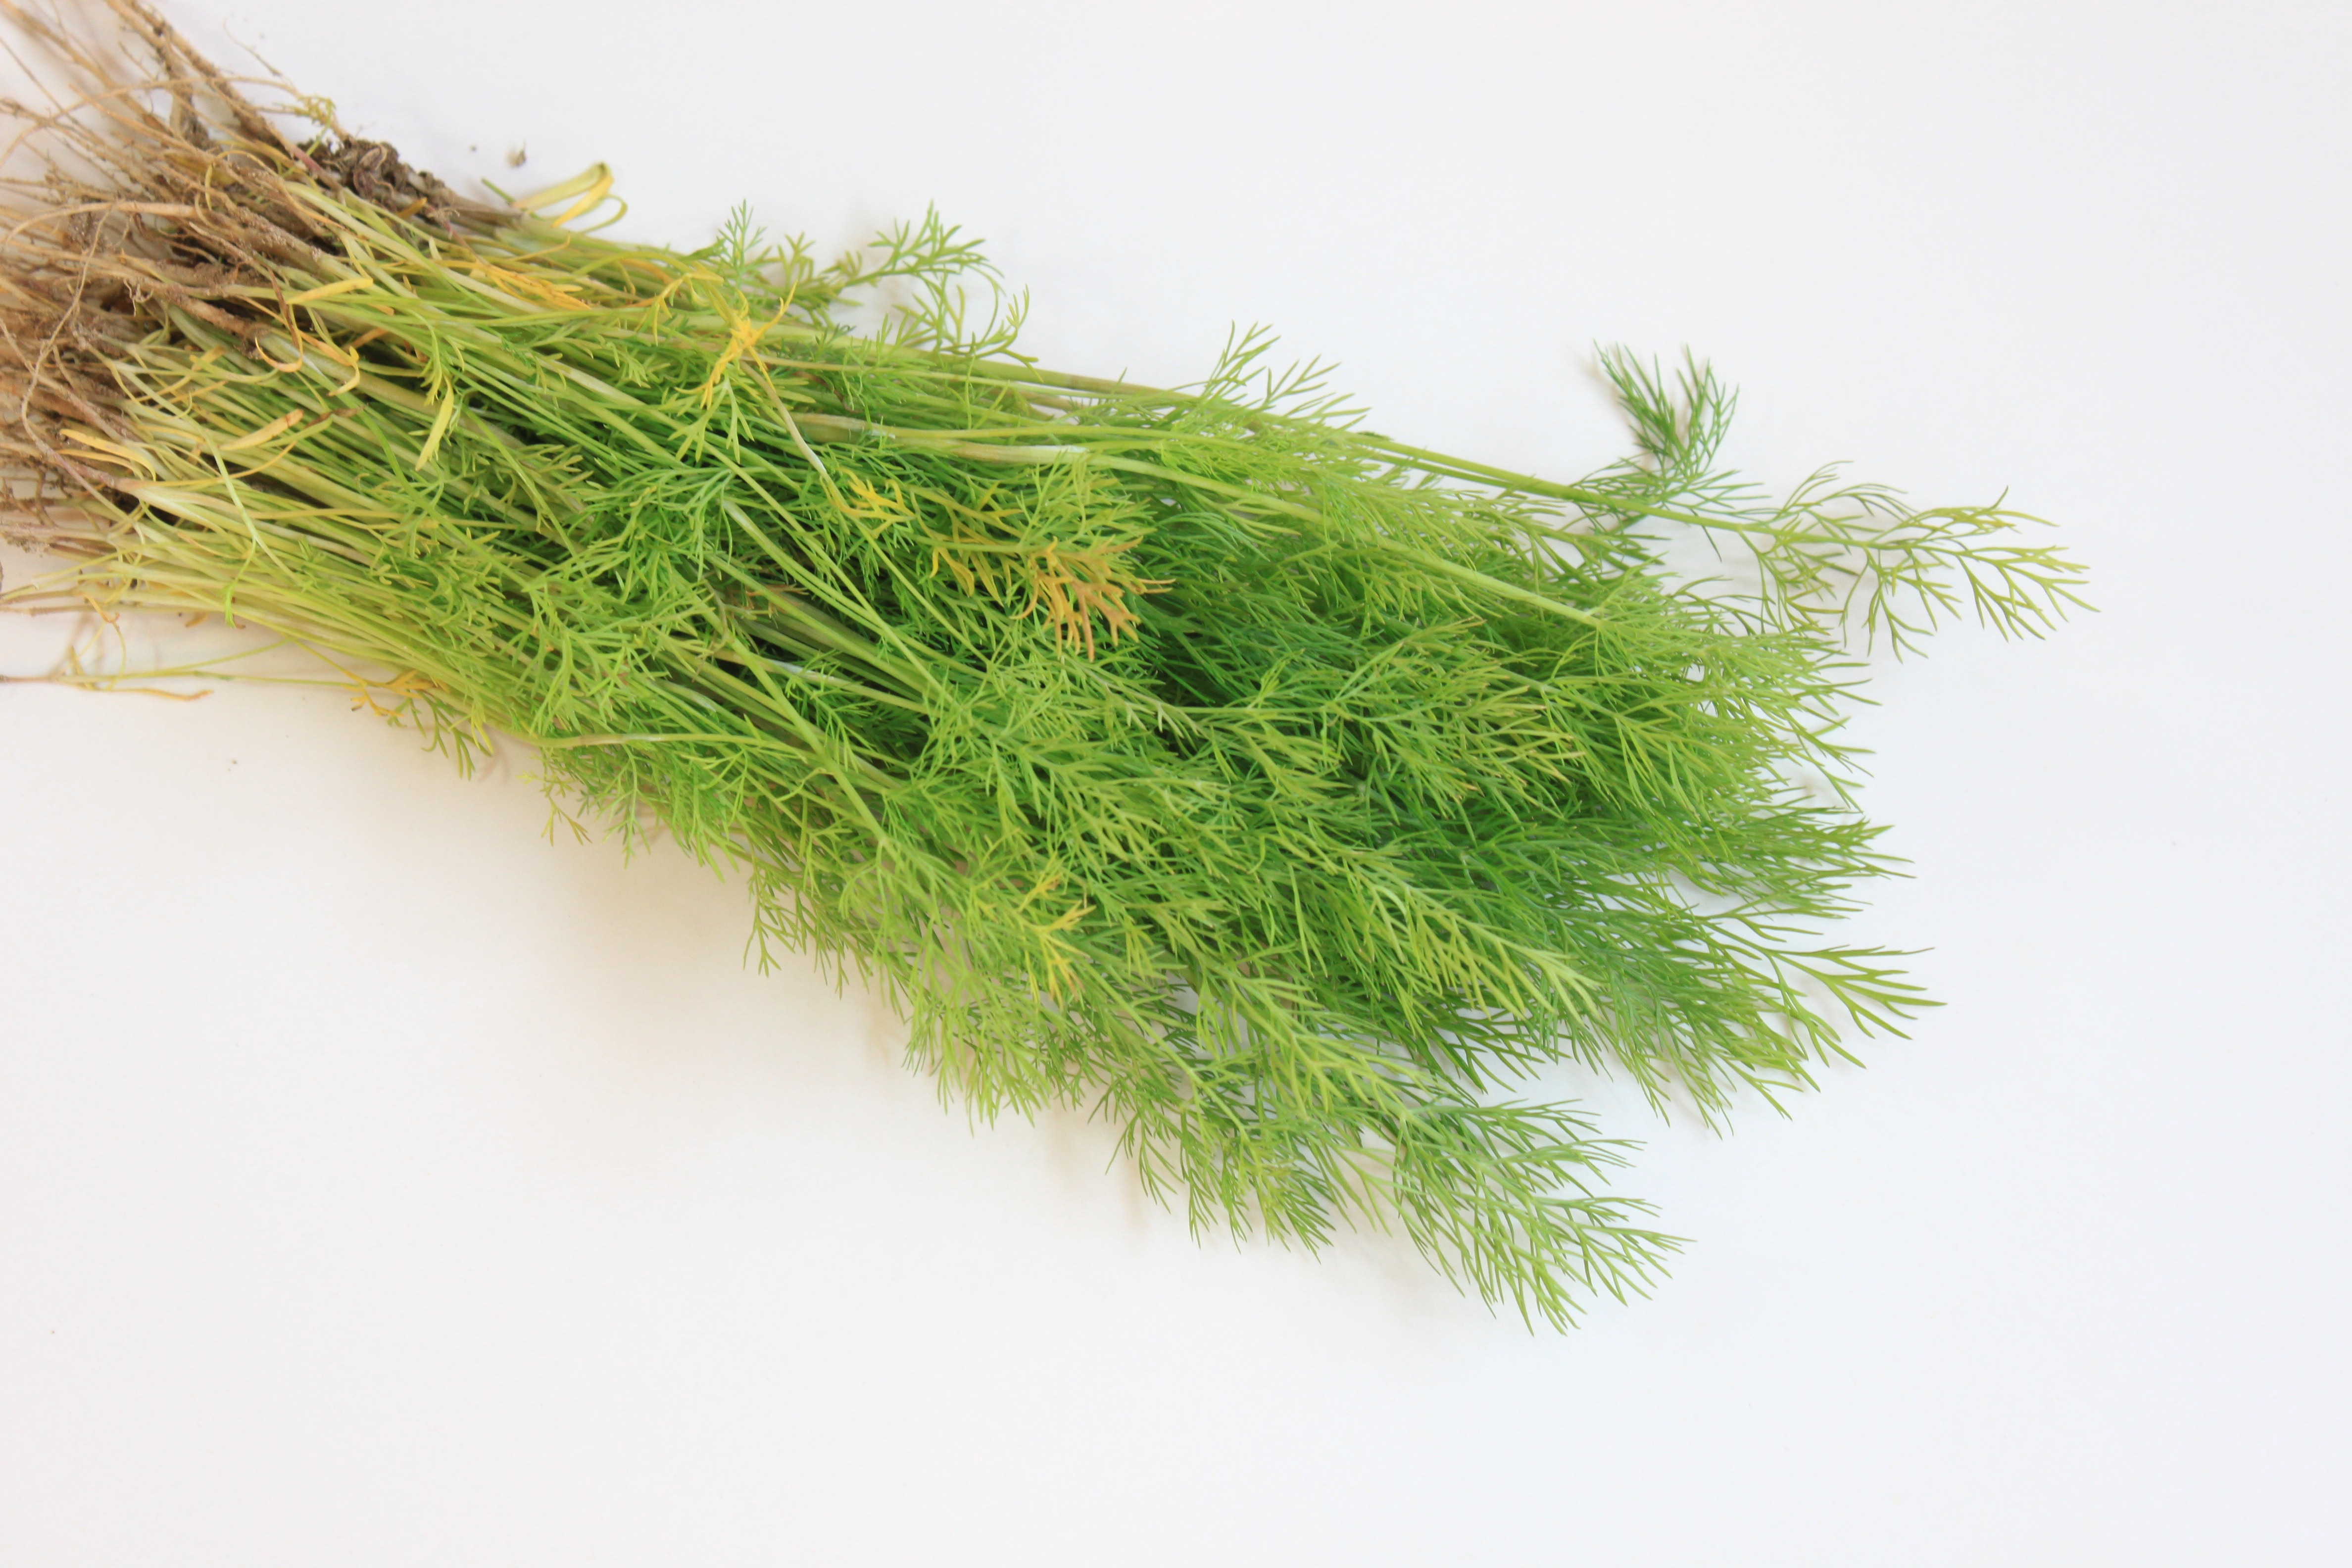
tree, grass, branch, plant, leaf, food, green, herb, produce, fresh, twig, vegetables, spices, flavor, dill, grass family, plant stem, land plant